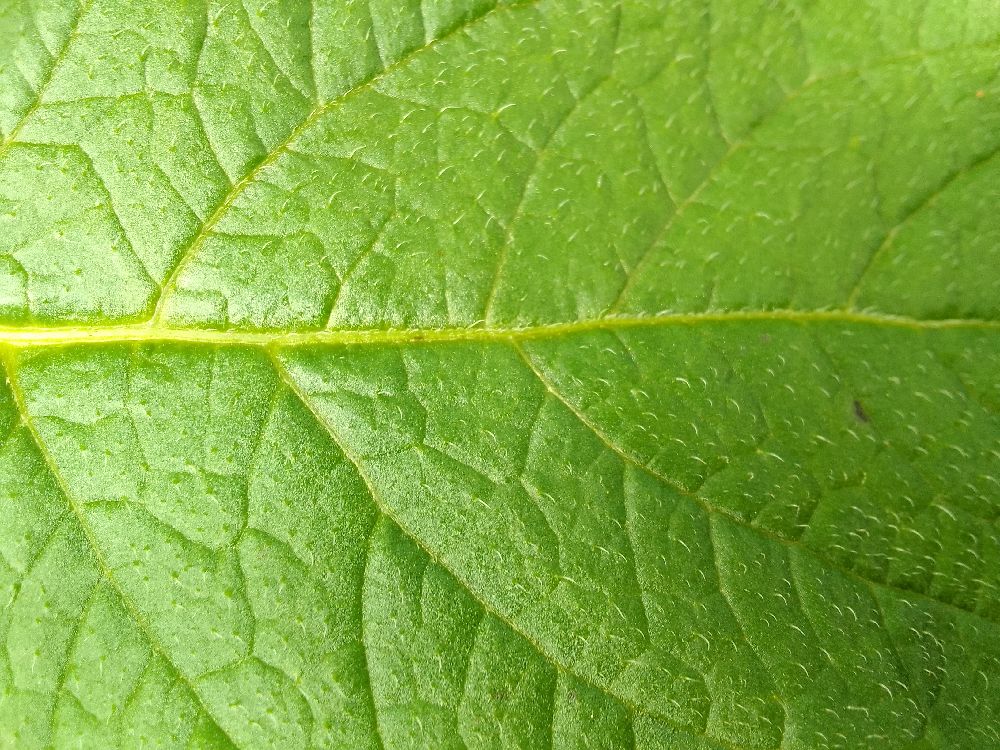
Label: Healthy